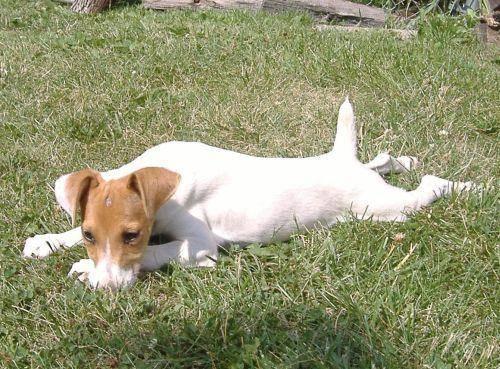
dog